Orders of magnitude (length)

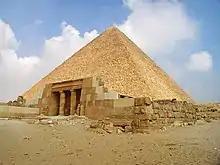
The Great Pyramid of Giza is high.

The ' (SI symbol: ') is a unit of length in the metric system equal to 10 metres (10 m).